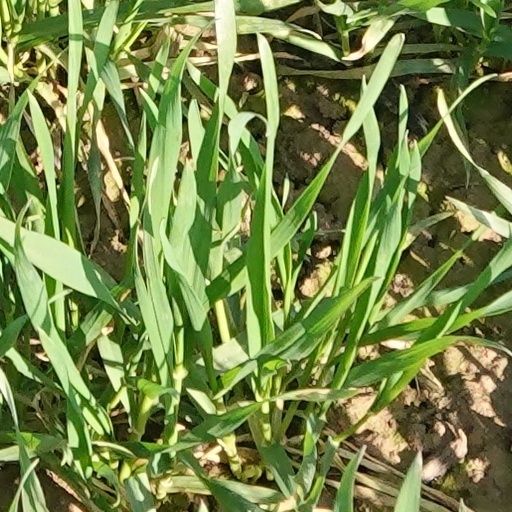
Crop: wheat